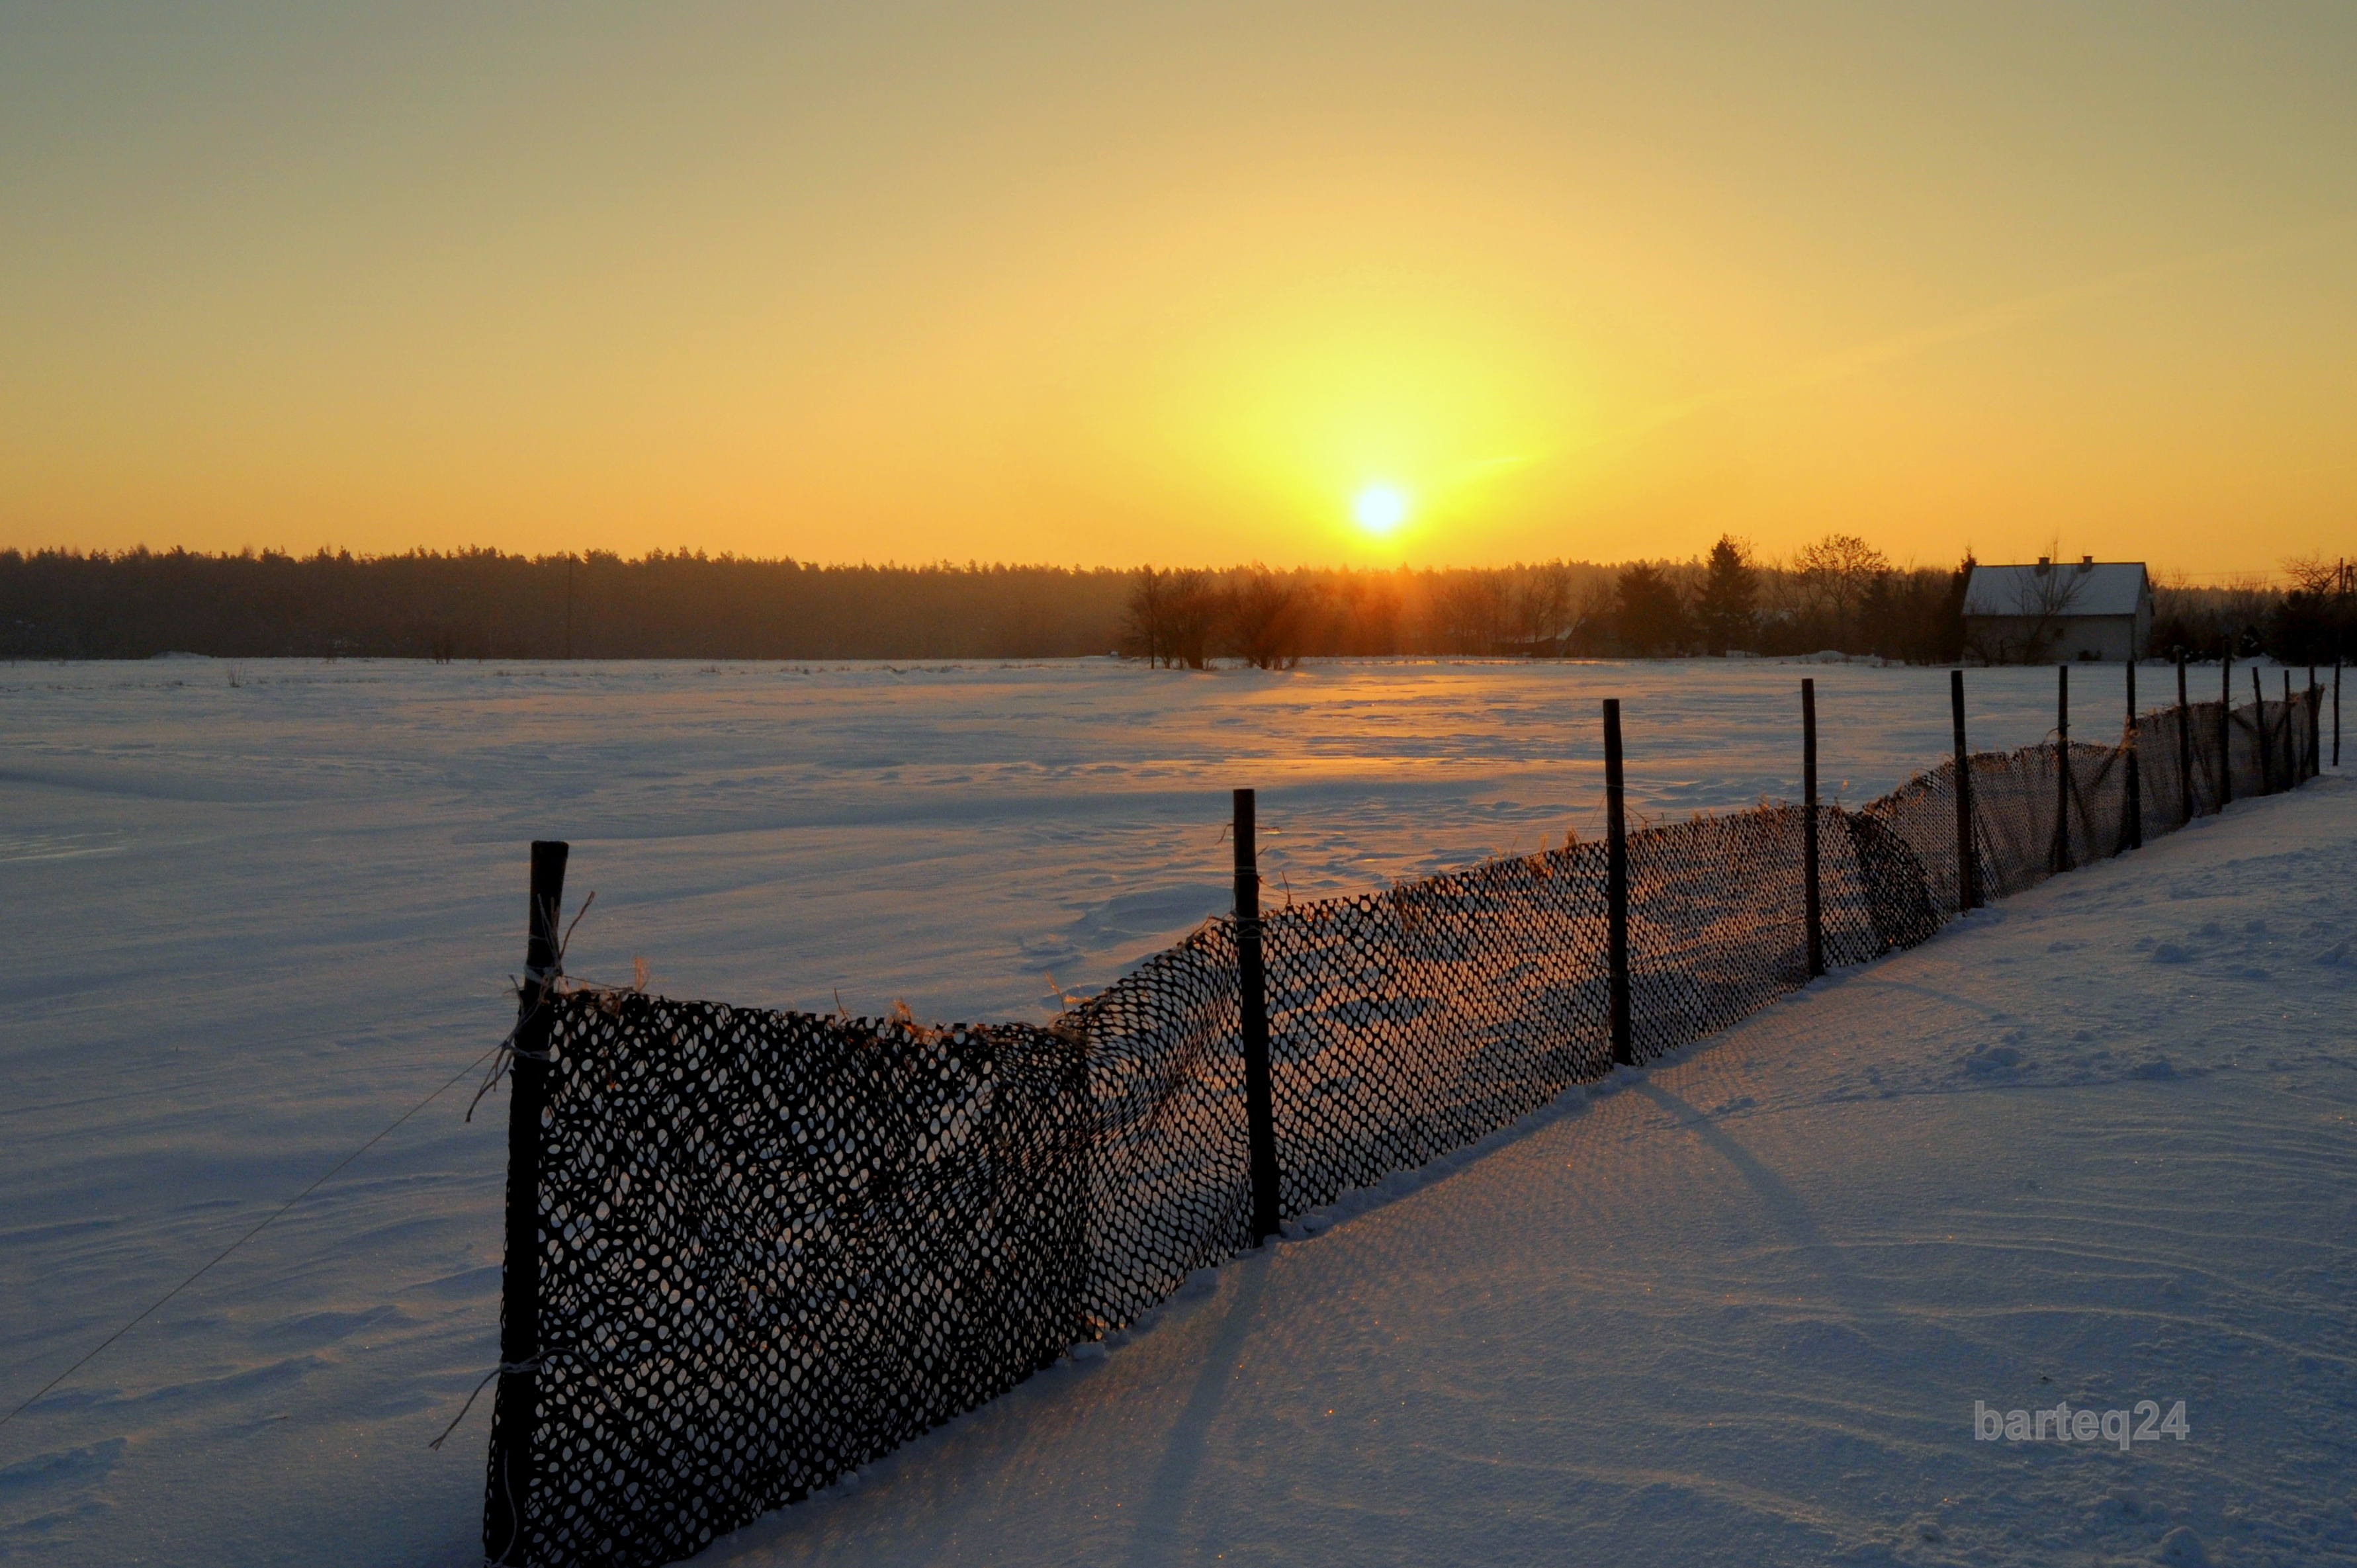
beach, sea, coast, ocean, horizon, snow, winter, sun, sunrise, sunset, sunlight, morning, shore, wave, lake, dawn, river, dusk, evening, reflection, vehicle, bay, poland, mazovia, zauski, atmospheric phenomenon